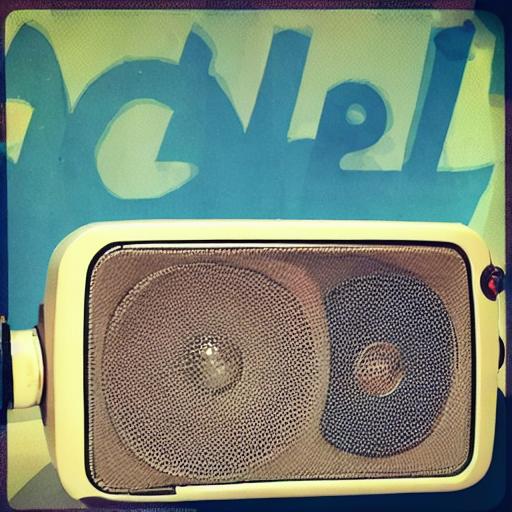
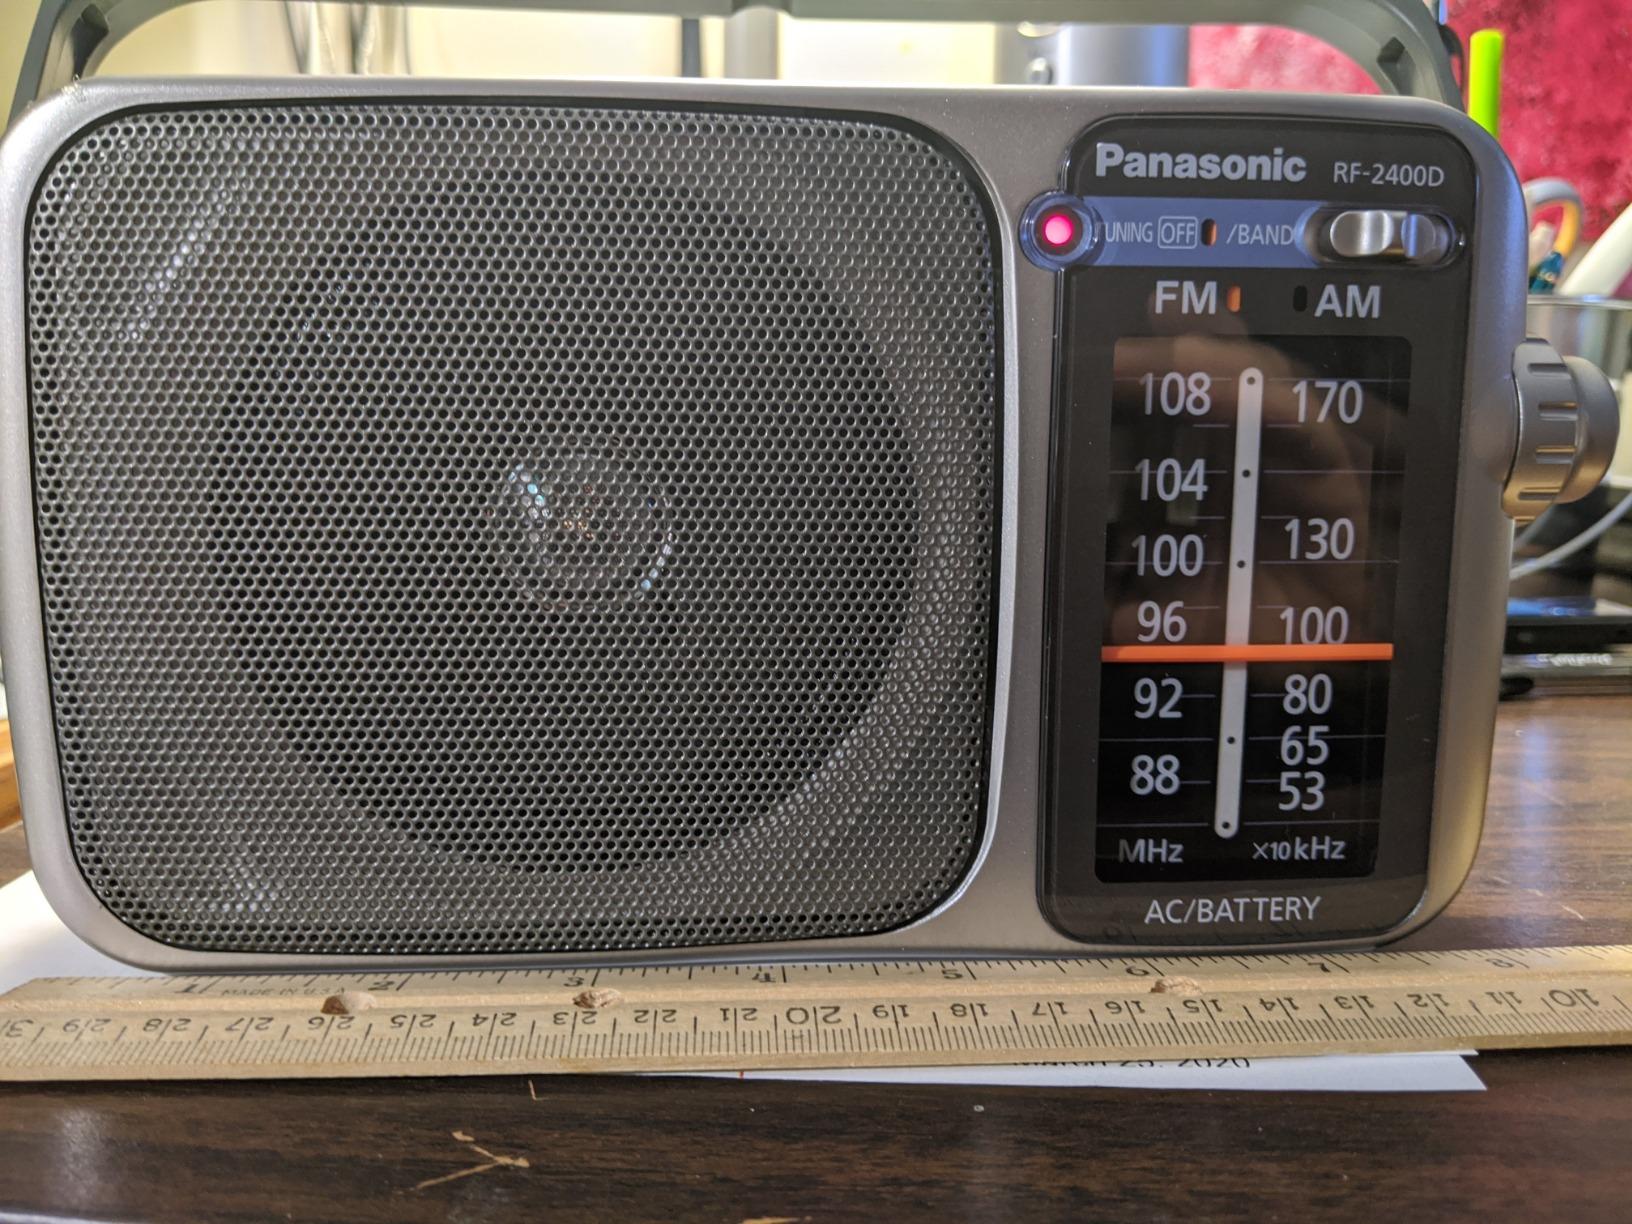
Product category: radio
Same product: no